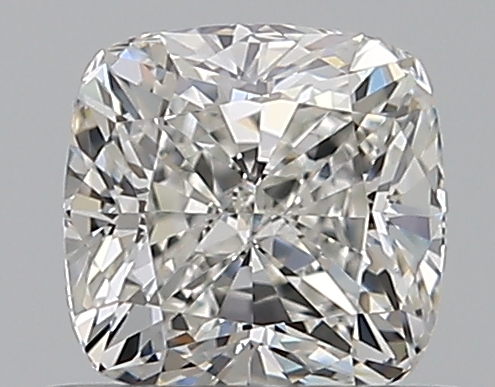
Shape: cushion
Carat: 0.55
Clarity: VS1
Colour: G
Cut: EX
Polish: EX
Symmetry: VG
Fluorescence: N
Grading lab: GIA
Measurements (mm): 4.6 x 4.56 x 3.15